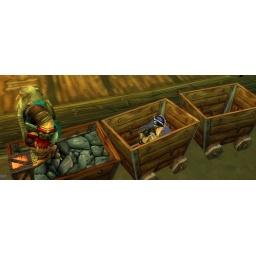
choochoo! me and creul sitting in the car with Per in the front.